Tokyo Big Sight

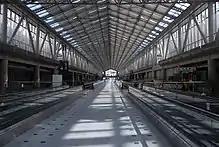
Photo

The East Exhibition Hall's main layout consists of a central long two-tiered galleria, flanked on both sides by three mostly identical exhibition halls, and has underground parking available. The overall height of the structure is three storeys, with the galleria reaching two storeys. The glass-roofed galleria is equipped with moving walkways for easier movement, food outlets, escalators, electronic signboards and a host of other relevant facilities.